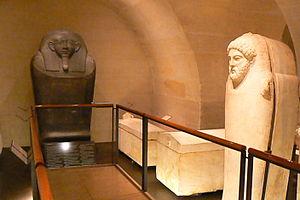
Sarcophage d'Eshmunazor II, roi de Sidon. Premier quart du Ve siècle avant J.-C. Nécropole de Magharat Tablun (caverne d'Apollon), Saïda, ancienne Sidon (Liban). Département des Antiquités orientales. Salle 17a. AO 4806. Louvre. Sarcophage de facture égyptienne. Le roi porte les attributs de la royauté en Égypte